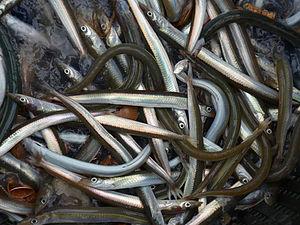
Le lançon équille, Ammodytes tobianus, est une espèce de poissons marins appartenant à la famille des Ammodytidae.